Giovanni De Carolis

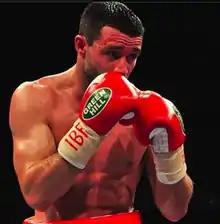

Giovanni De Carolis (born 21 August 1984) is an Italian retired professional boxer who held the WBA super-middleweight title in 2016.